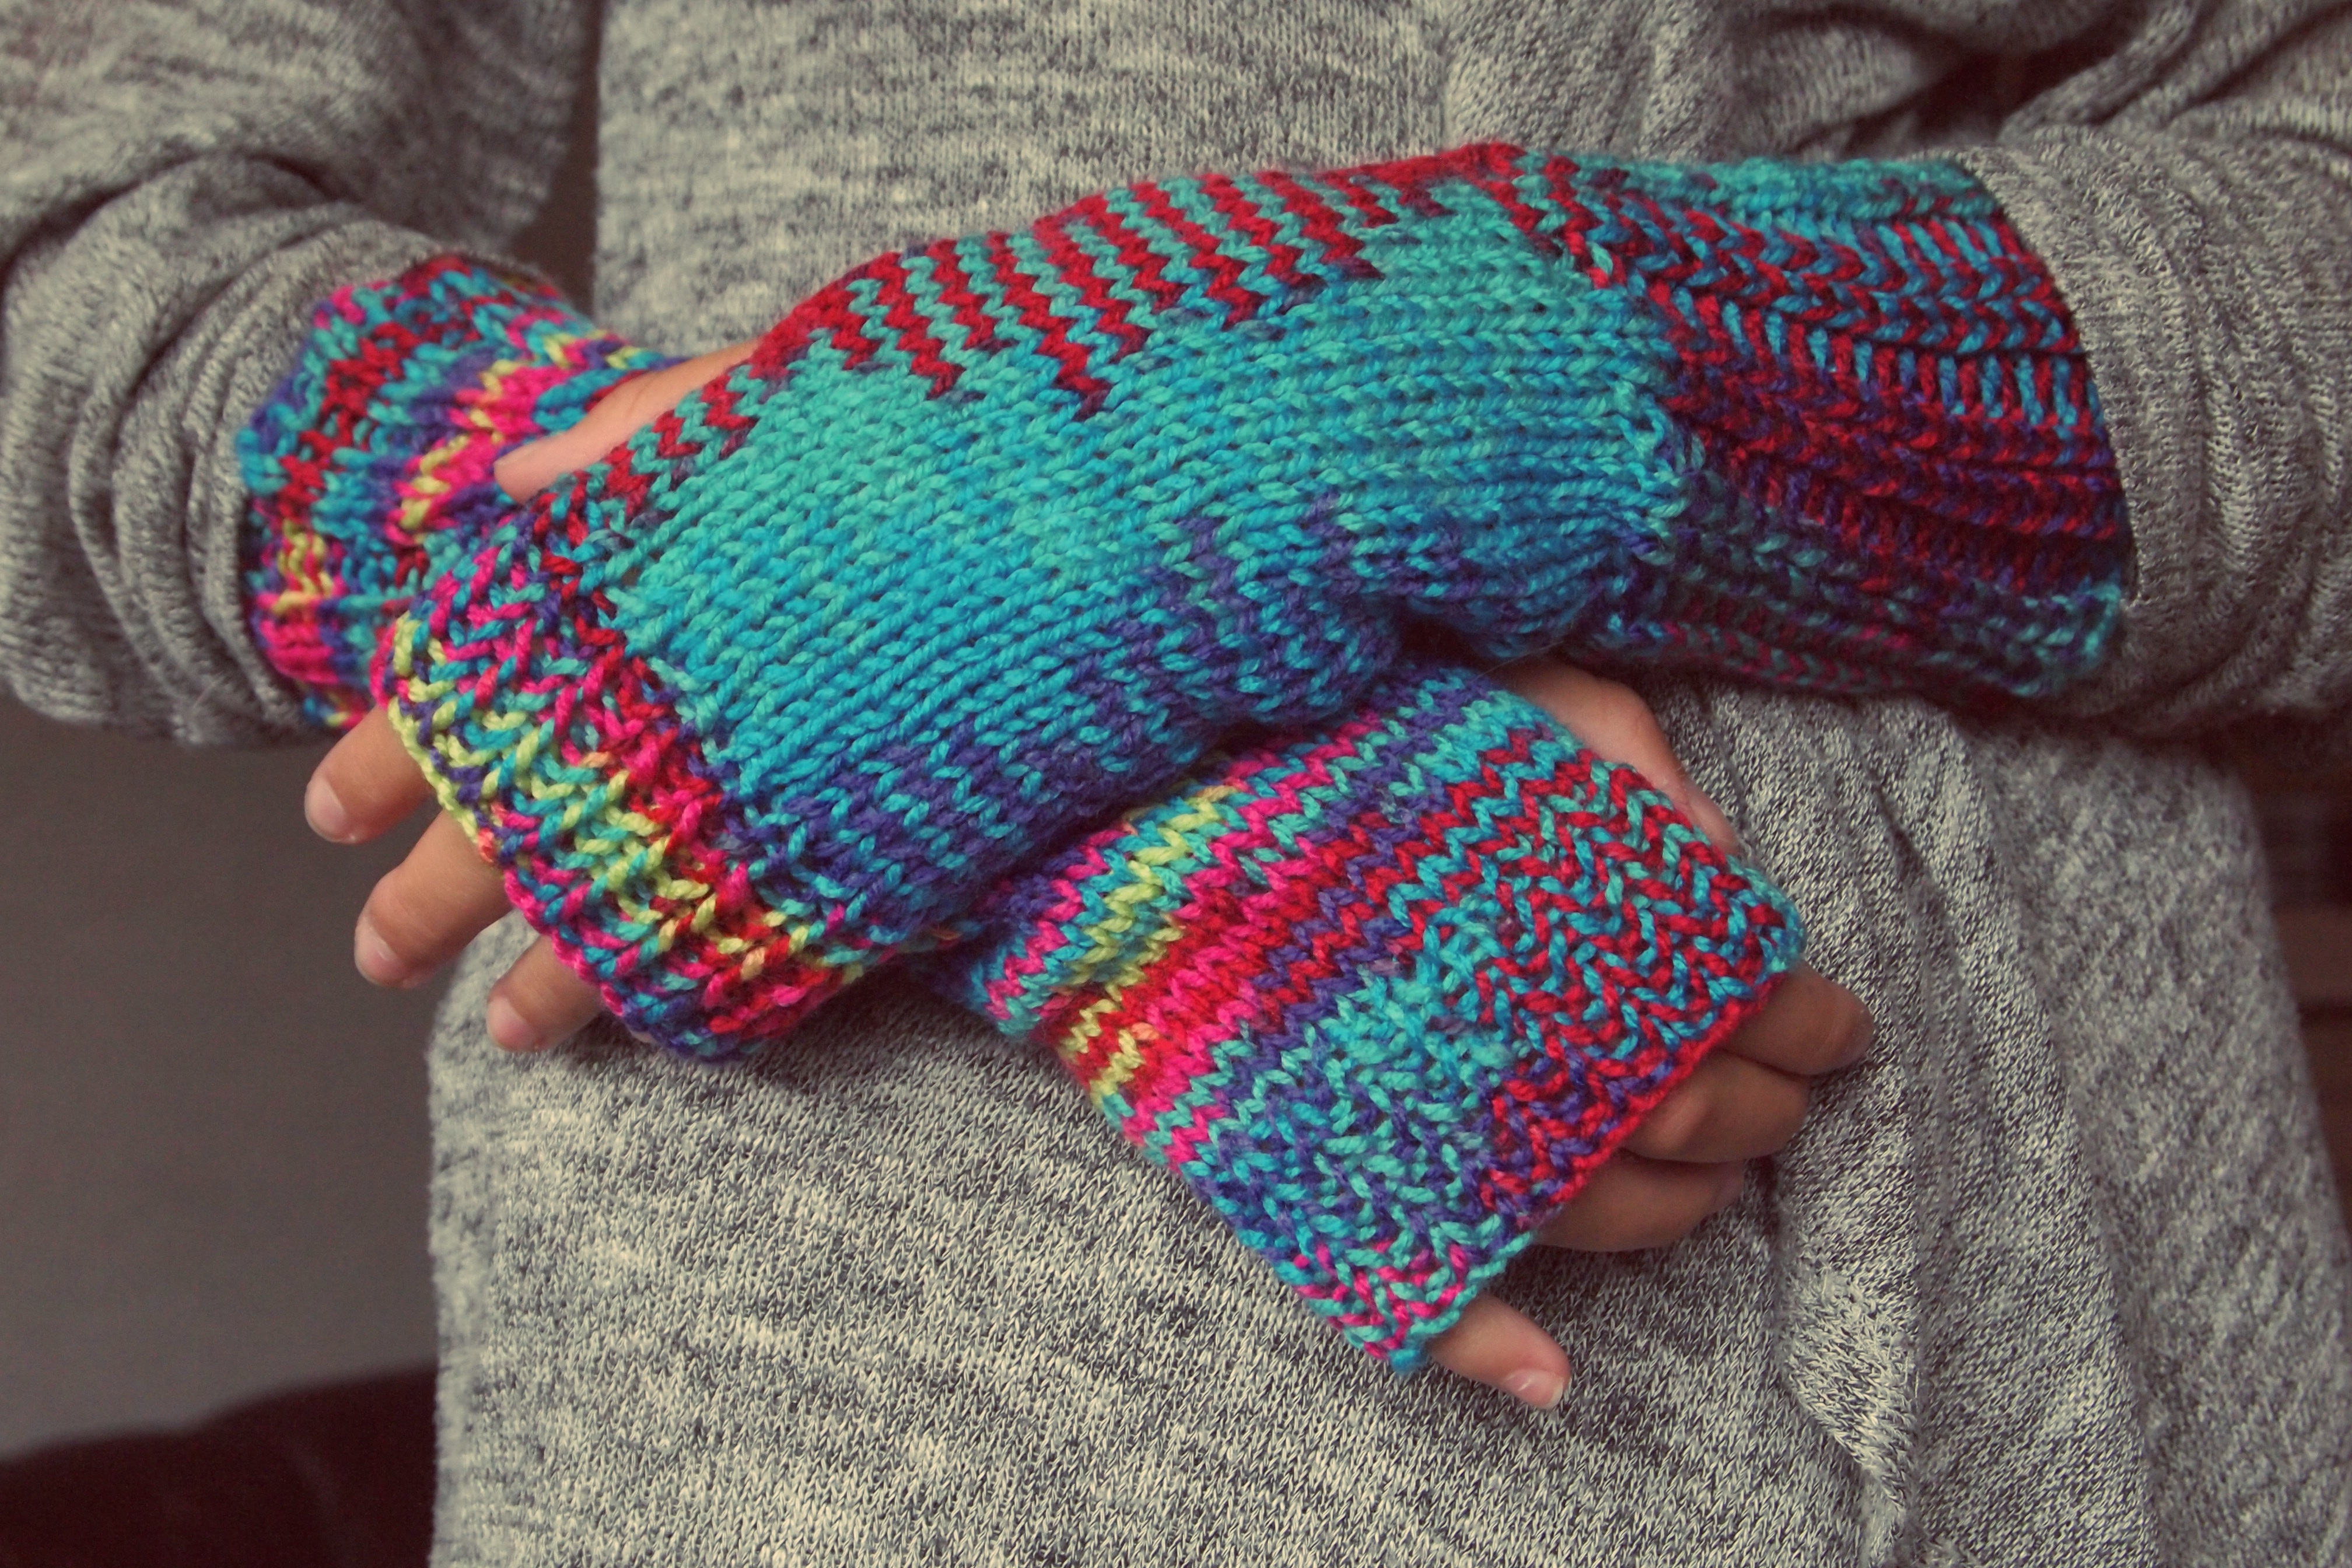
pattern, colourful, color, blue, colorful, wool, sweater, thread, crochet, knitting, textile, art, hands, knitted, gloves, fashion accessory